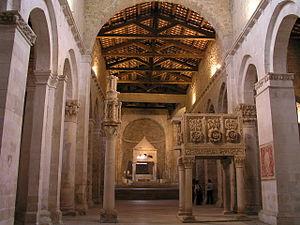
Hugues Maumouzet est un seigneur italo-normand des Abruzzes, 2ᵉ ou 3ᵉ comte normand de Manoppello.